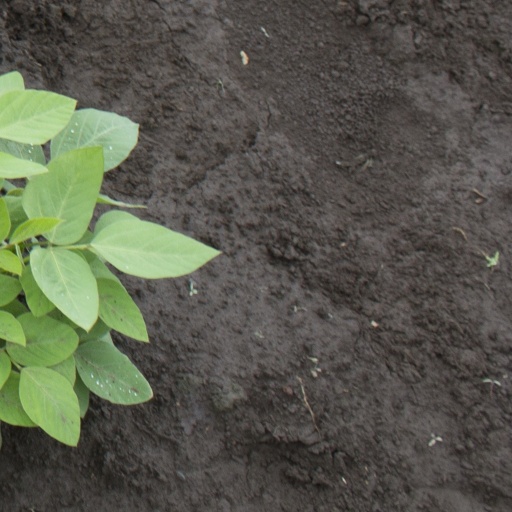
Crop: soybean